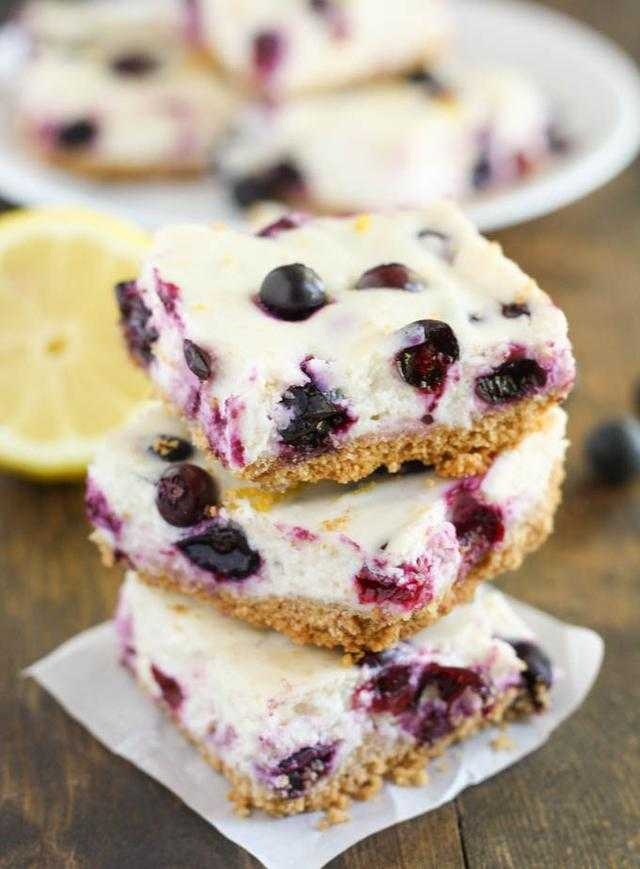
Label: Blueberry